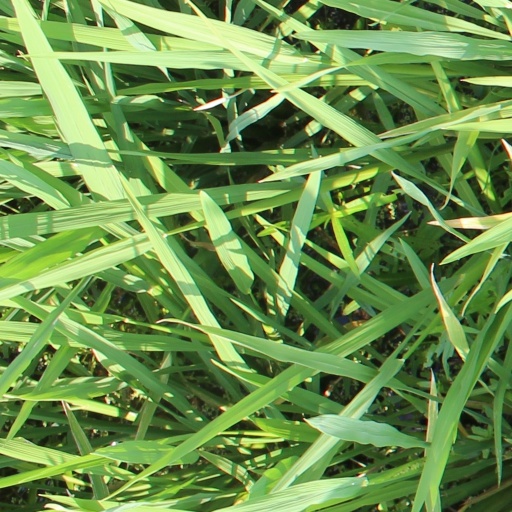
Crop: rice